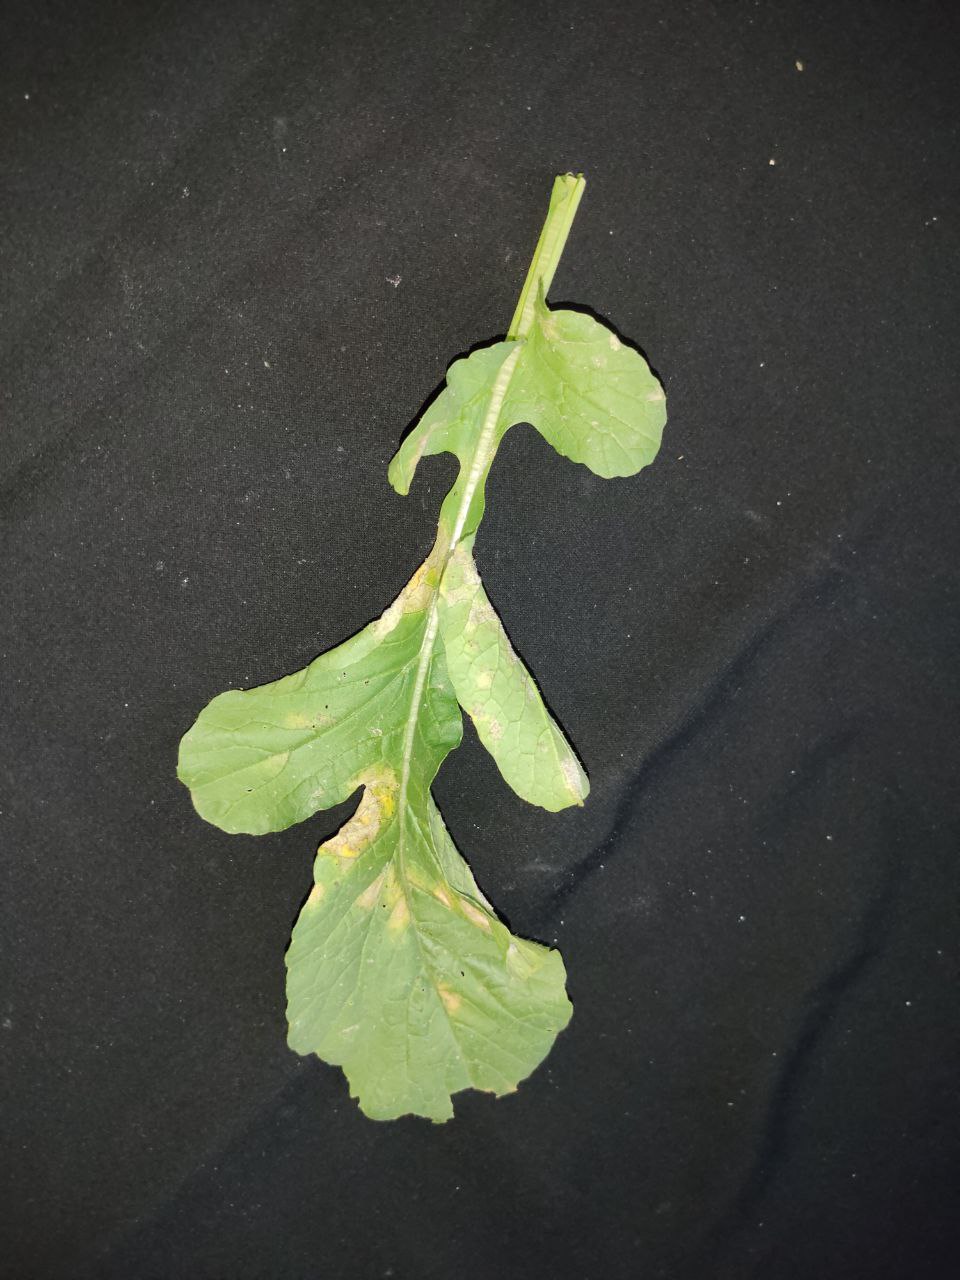
Label: Mosaic virus